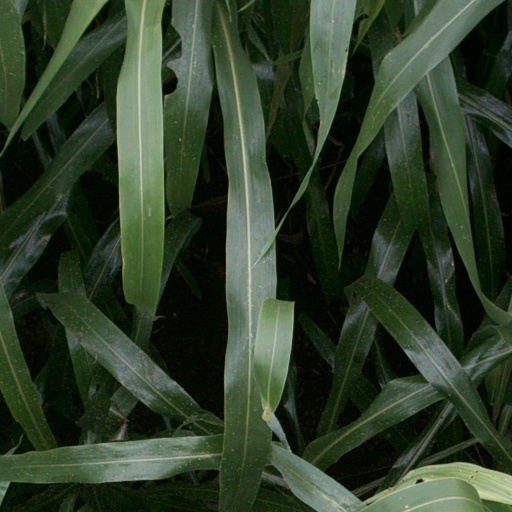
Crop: sorghum